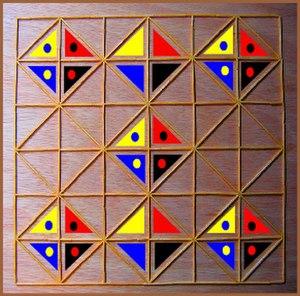
JEU VERSO RECTO
Verso Recto est un jeu de stratégie pour deux à quatre joueurs.